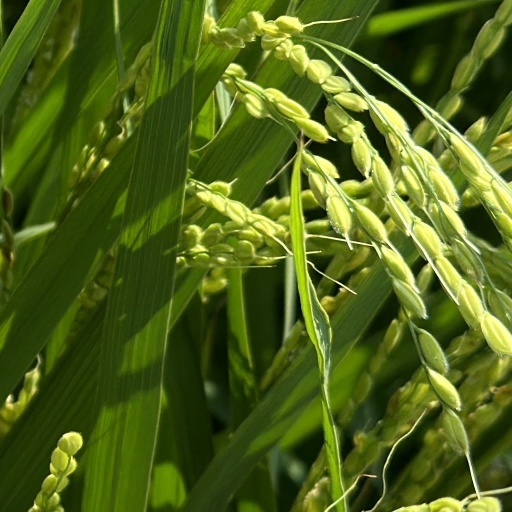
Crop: rice